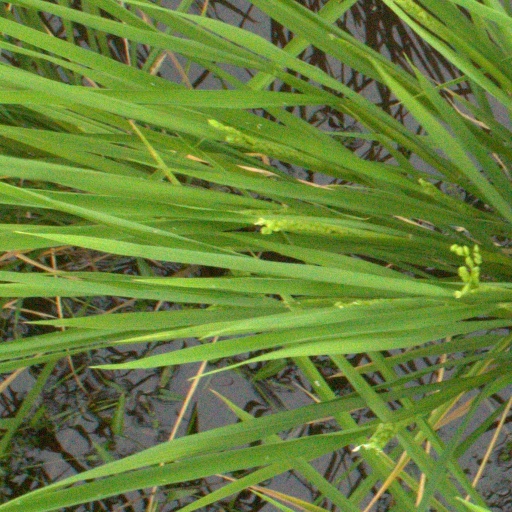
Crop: rice